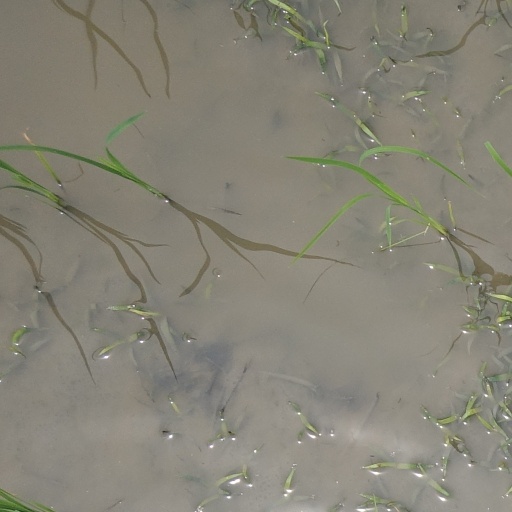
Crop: rice